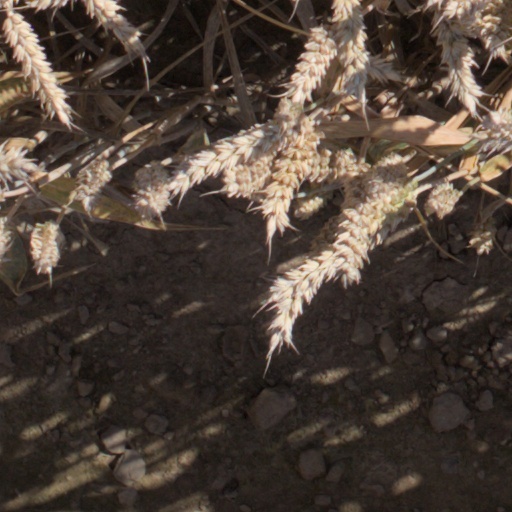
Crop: wheat